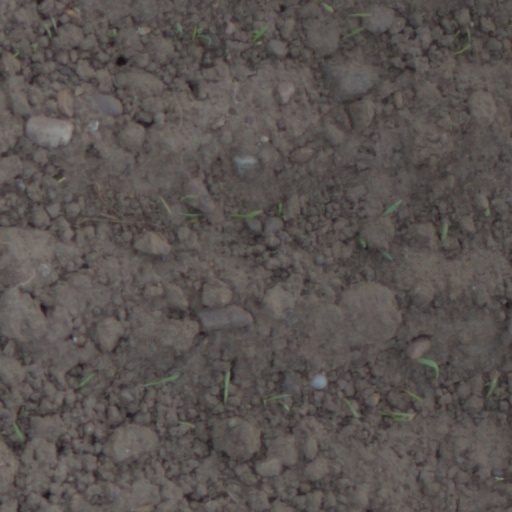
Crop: wheat